Pietro Paoli

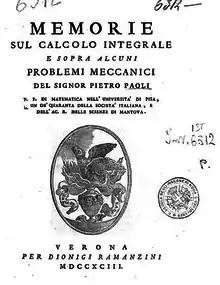
Frontpage of "Memorie sul calcolo integrale" (1793)

Pietro Paoli (2 March 1759 – 21 February 1839) was an Italian mathematician.